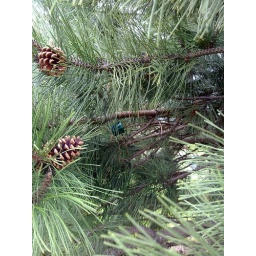
Cache in a pine tree